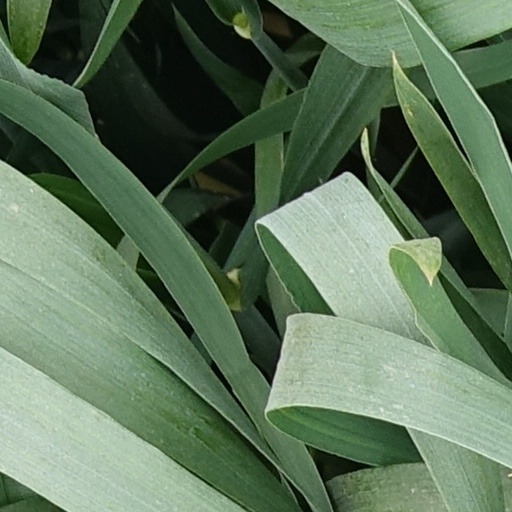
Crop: wheat